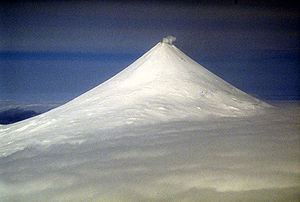
Mount Shishaldin
Mount Shishaldin.
Mount Shiskaldin er en vulkan beliggende i Alaska nær byen Anchorage. Vulkanen er over 3.000 meter høj og stadig aktiv.